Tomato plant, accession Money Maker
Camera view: bottom (45 deg); turntable rotation: 0 degrees
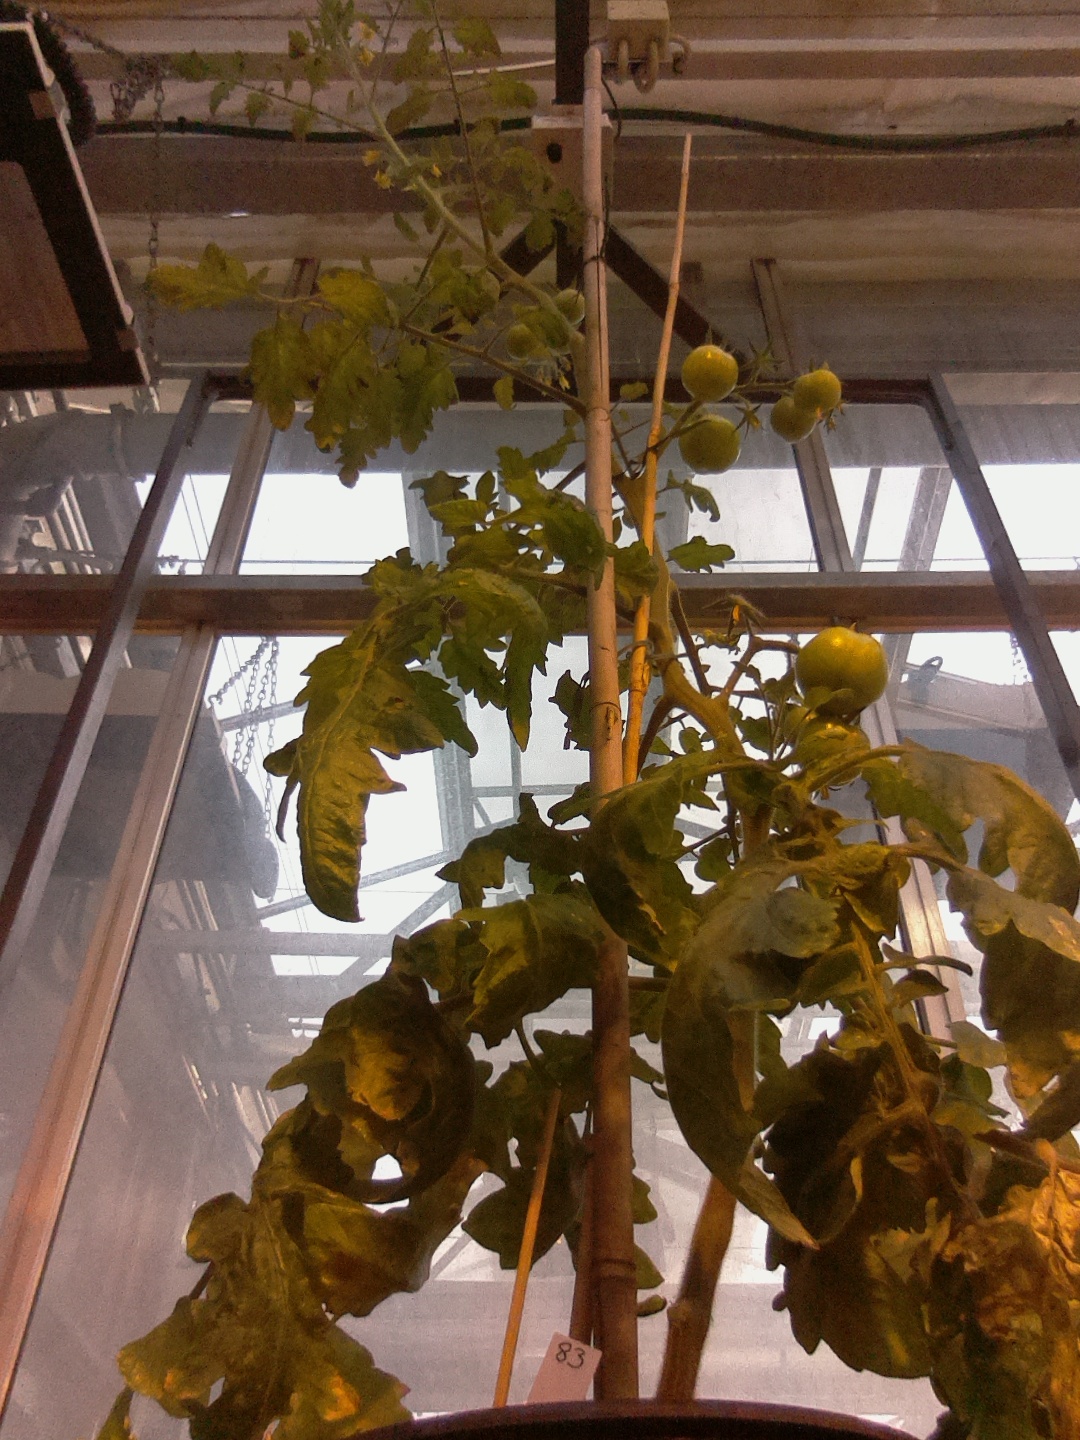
BBCH growth stage 77: 70%-80% of final fruit size